Alps

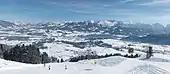
View of the ski resort Bolsterlang, Oberallgäu, Bavaria, Germany

Roofs are traditionally constructed from Alpine rocks such as pieces of schist, gneiss, or slate. Such chalets are typically found in the higher parts of the valleys, as in the Maurienne valley in Savoy, where the amount of snow during the cold months is important. The inclination of the roof cannot exceed 40%, allowing the snow to stay on top, thereby functioning as insulation from the cold. In the lower areas where the forests are widespread, wooden tiles are traditionally used. Commonly made of Norway spruce, they are called "tavaillon".